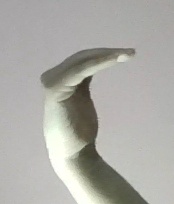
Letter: haa